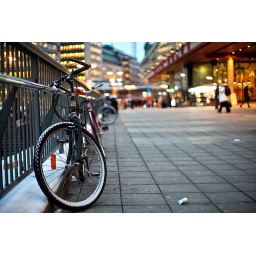
I found this bike standing outside &amp;quot;Kulturhuset&amp;quot; (read: House of Culture) in central Stockholm.